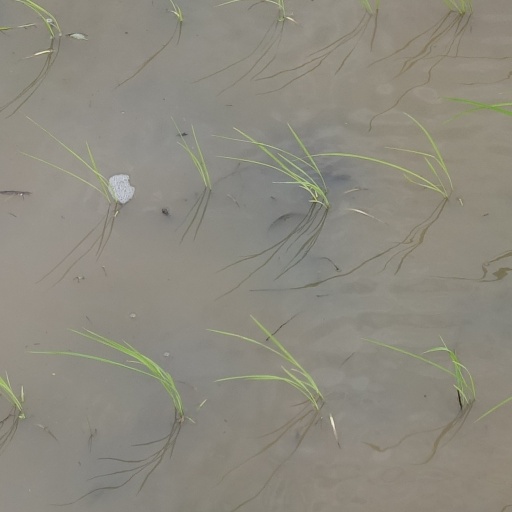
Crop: rice